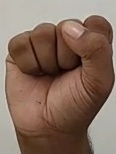
ASL sign: S